Hanaoka Seishū

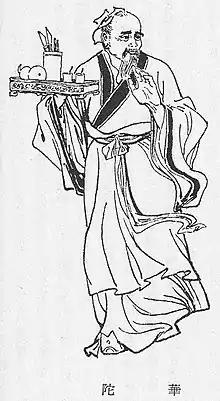
Hua Tuo, Chinese surgeon, circa AD 200

Hua Tuo (華佗, ca. AD 145-220) was a Chinese surgeon of the 2nd century AD. According to the "Records of Three Kingdoms" (ca. AD 270) and the "Book of the Later Han" (ca. AD 430), Hua Tuo performed surgery under general anesthesia using a formula he had developed by mixing wine with a mixture of herbal extracts he called "mafeisan" (麻沸散). Hua Tuo reportedly used mafeisan to perform even major operations such as resection of gangrenous intestines. Before the surgery, he administered an oral anesthetic potion, probably dissolved in wine, in order to induce a state of unconsciousness and partial neuromuscular blockade.